Souhrudam

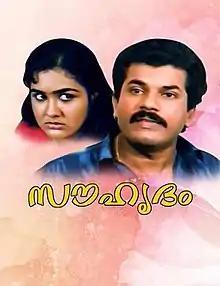

Souhrudam is a 1991 Indian Malayalam-language film directed by Shaji Kailas and written by Kaloor Dennis. The film stars Mukesh, Urvashi, Sai Kumar and Parvathy. The film has musical score by Shyam.